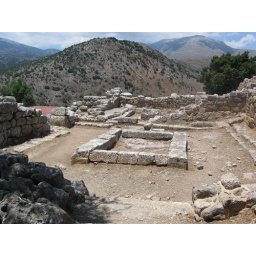
The prytaneion, i.e. the seat of government.  The dining hall is in the background.Lato, Crete, Greece.